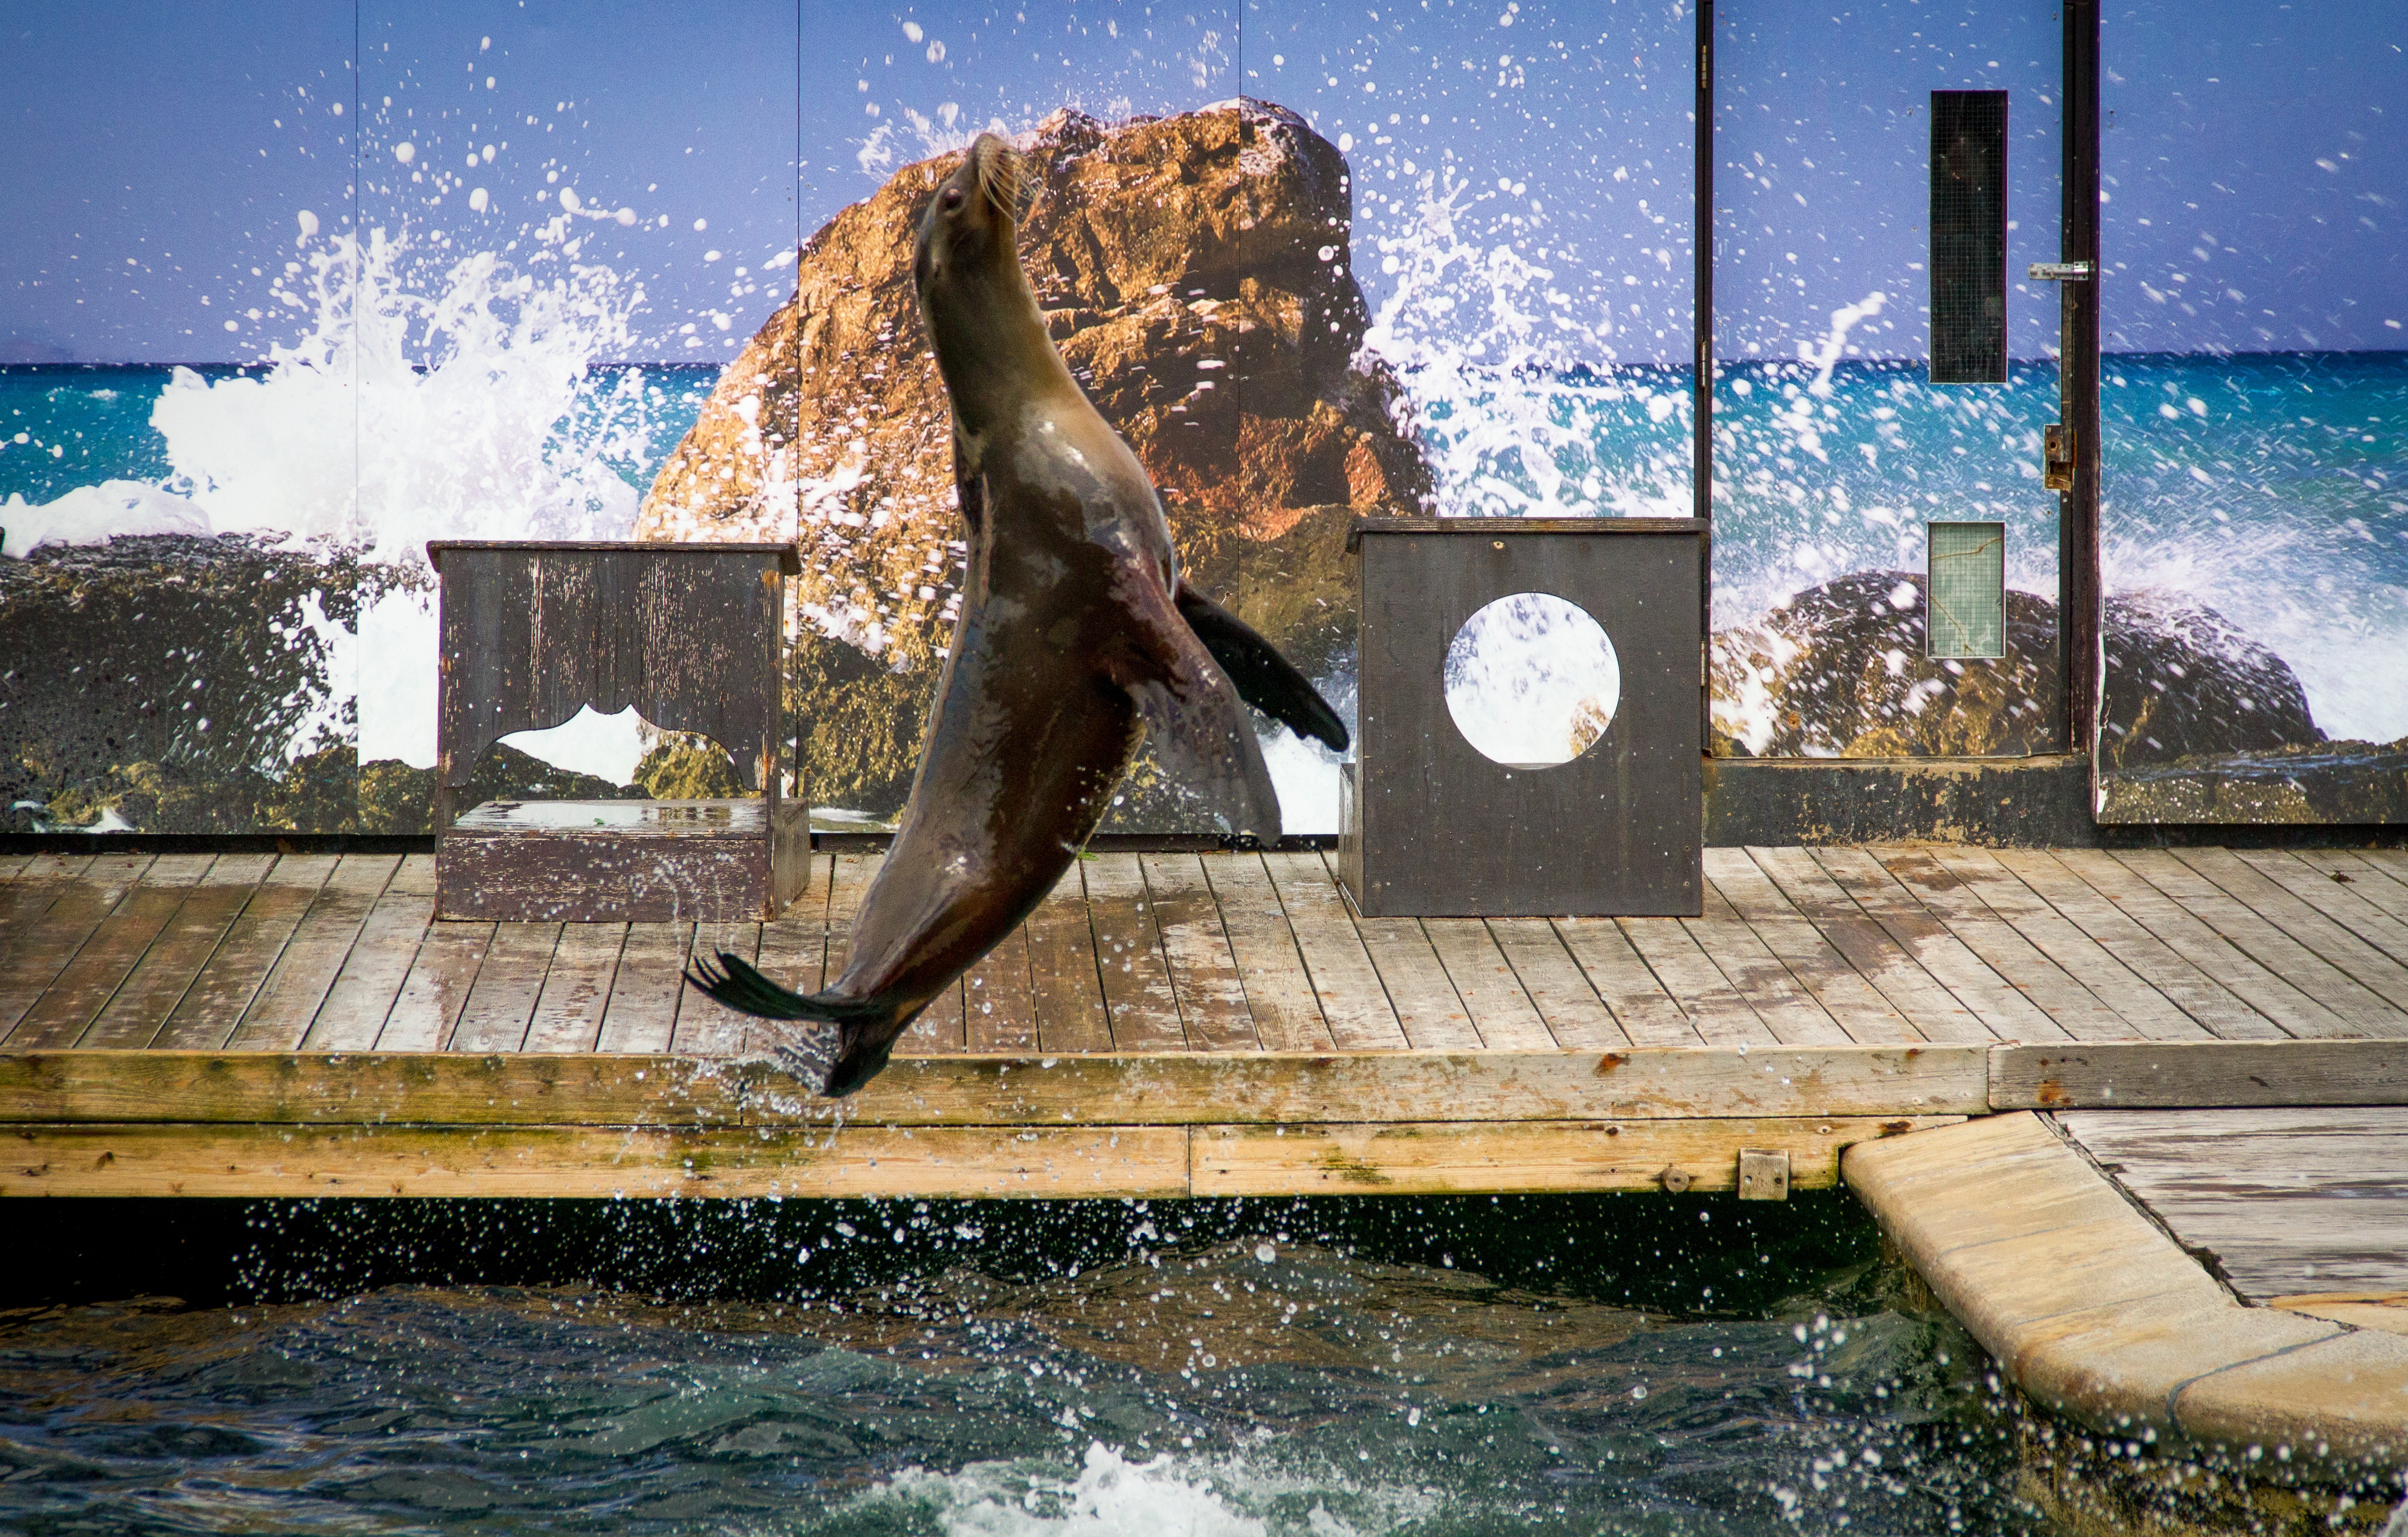
water, sculpture, art, fountain, water feature